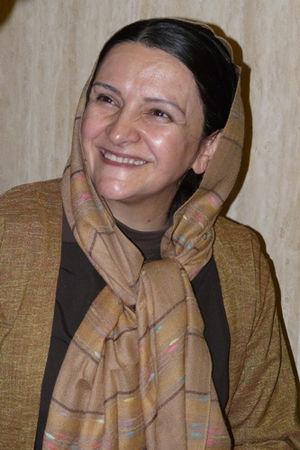
Golab Adineh, née Golab Mosta'an le 12 août 1953 à Sanandaj, est une actrice iranienne.